Sherwood Johnson

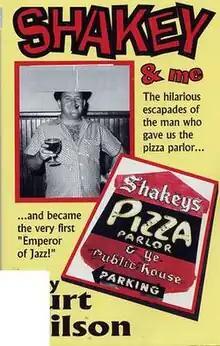
Sherwood "Shakey" Johnson pictured on the cover of "Shakey and Me"

Sherwood "Shakey" Johnson (September 2, 1925October 31, 1998) was an American jazz patron and the founder in 1954 of Shakey's Pizza, which hosted live jazz-oriented music nightly.